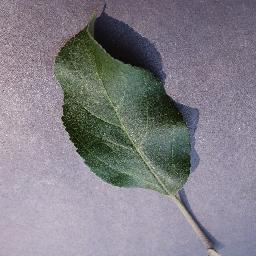
Label: Apple___healthy